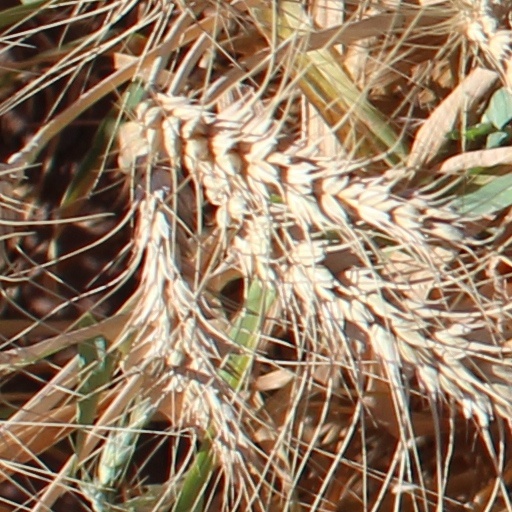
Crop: wheat